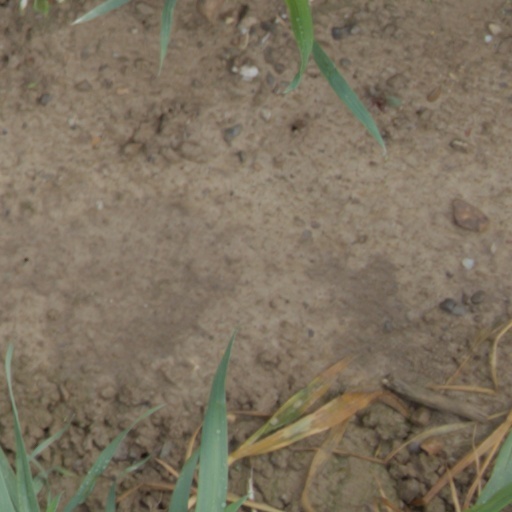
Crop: wheat